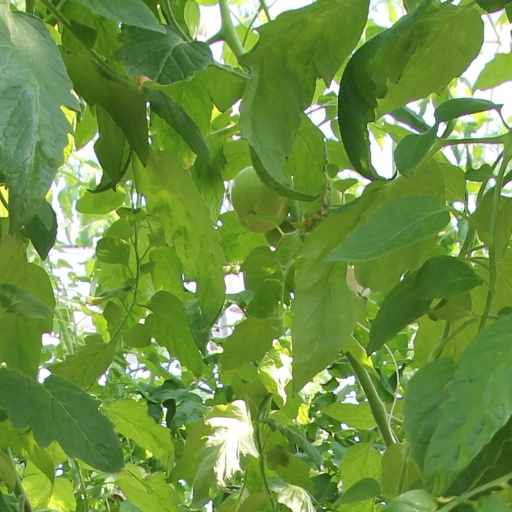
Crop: tomato